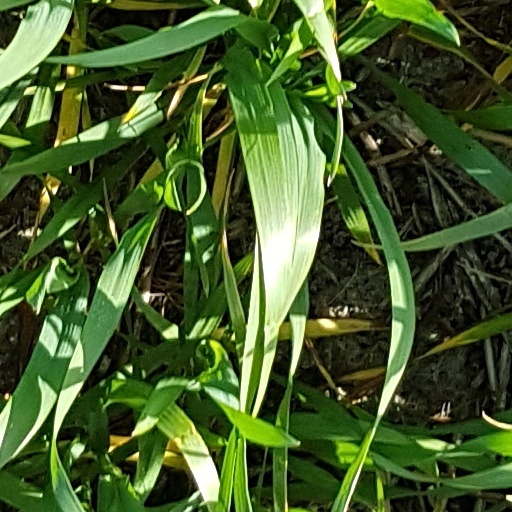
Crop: wheat